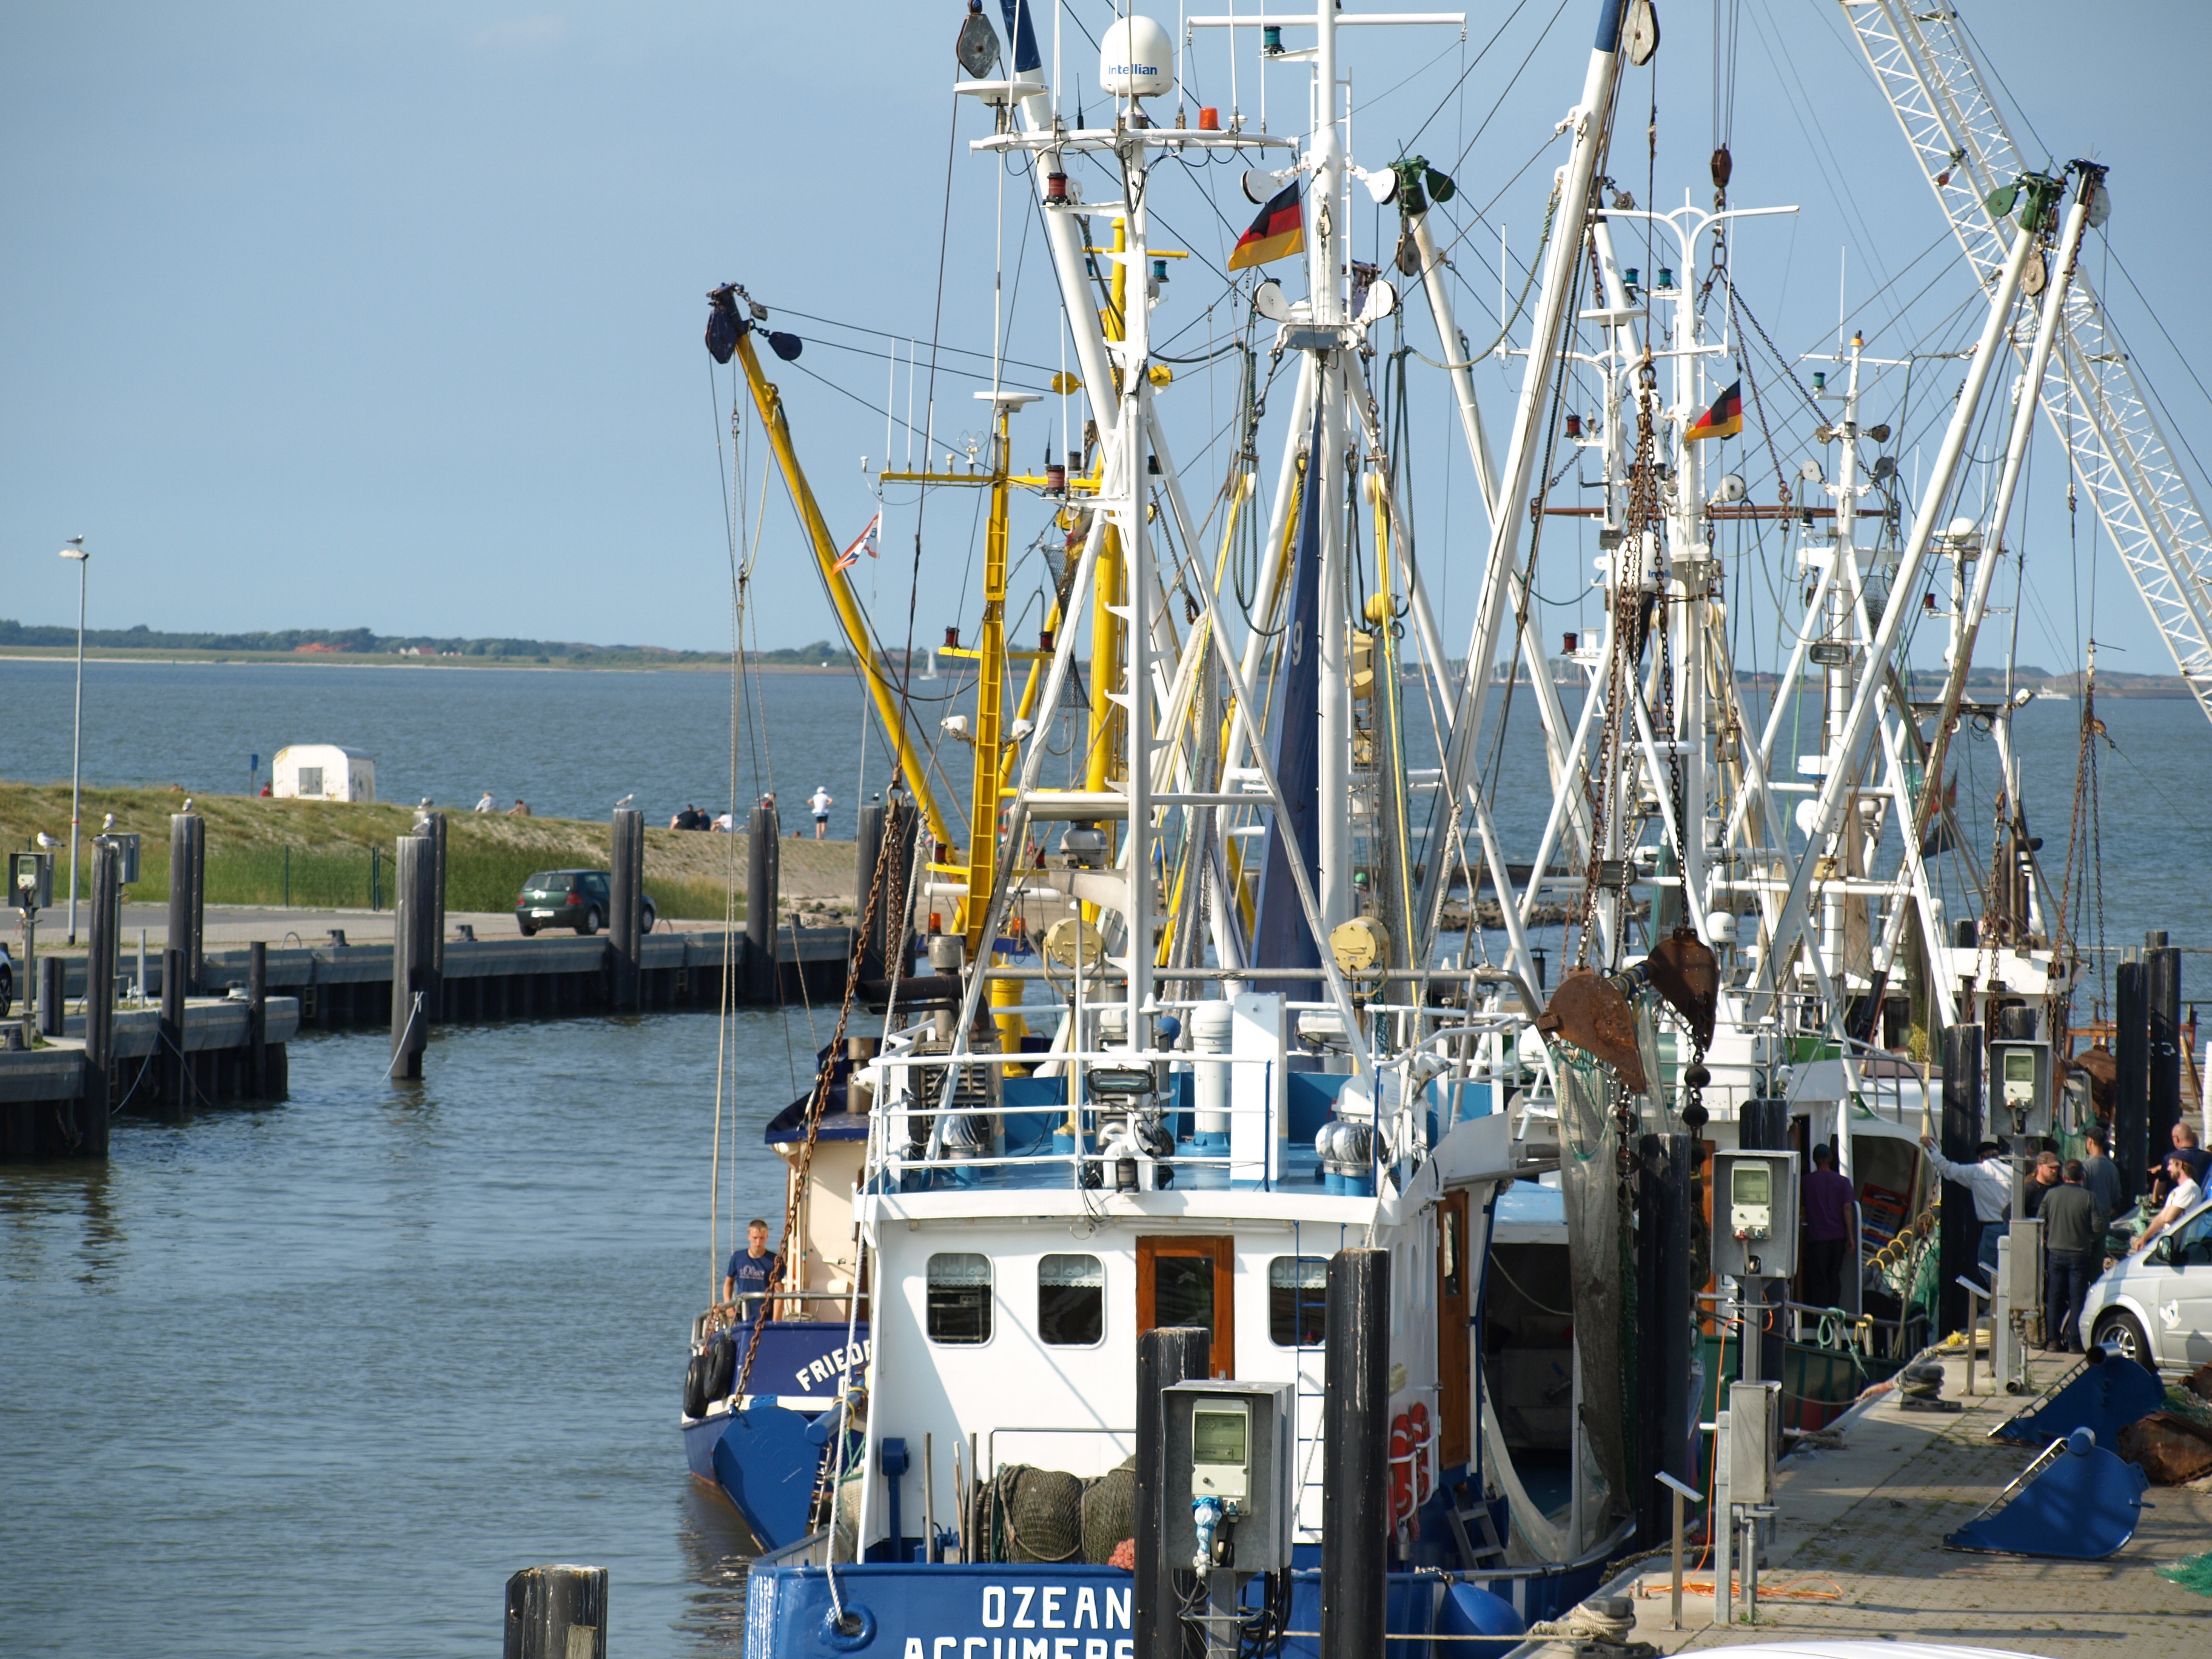
sea, dock, boat, ship, vehicle, mast, harbor, marina, port, waterway, shrimp, infrastructure, watercraft, north sea, fishing port, cutter, fishing vessel, accumersiel, dornumersiel